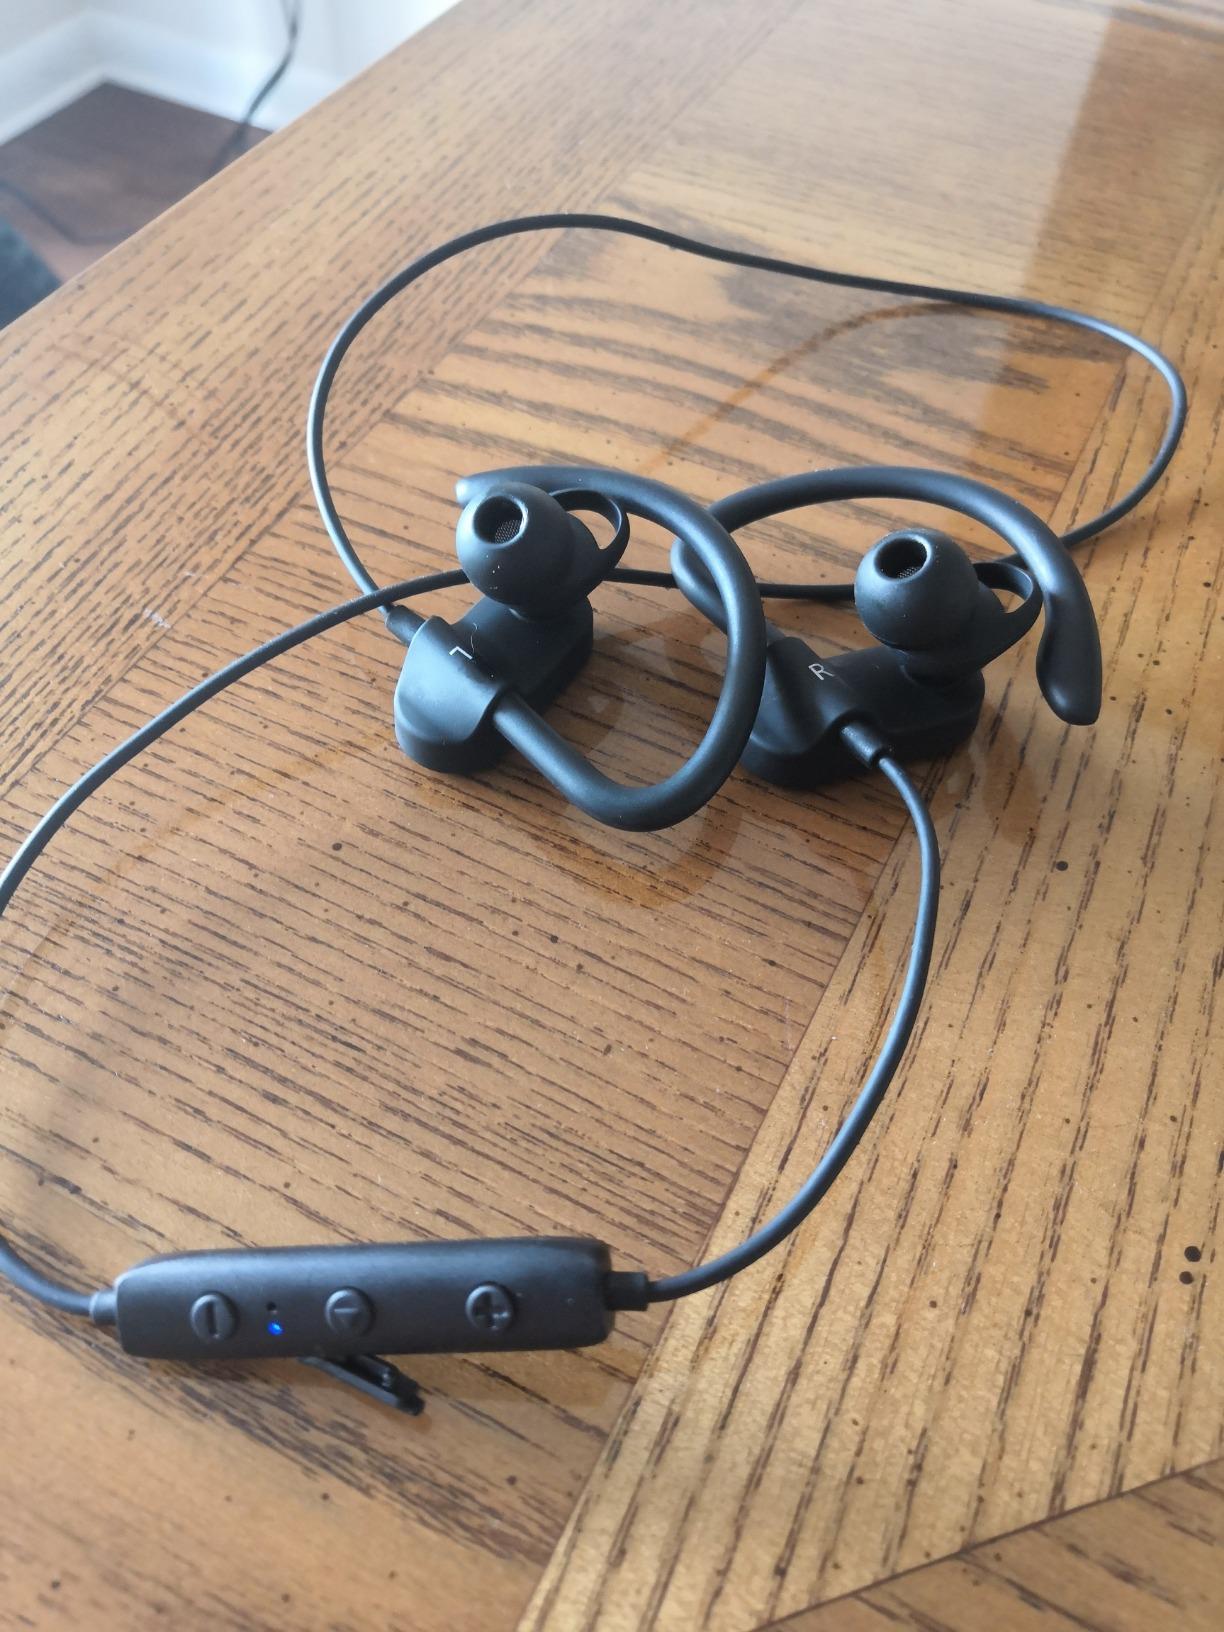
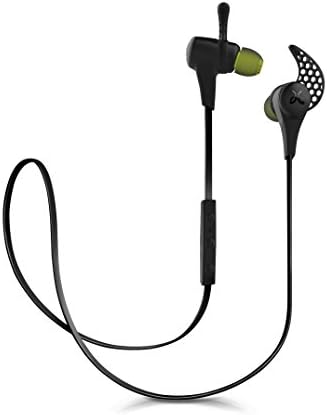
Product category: headphones
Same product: no